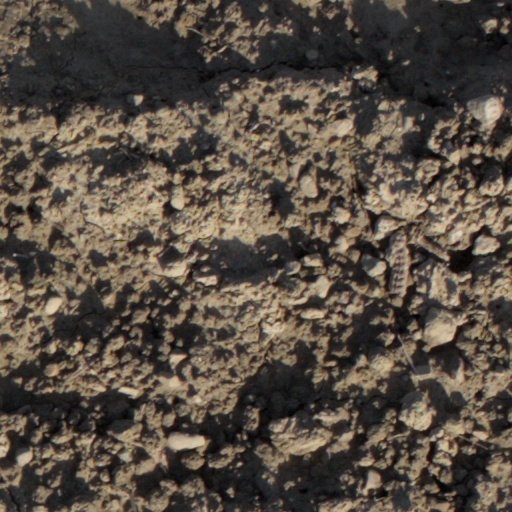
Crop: wheat